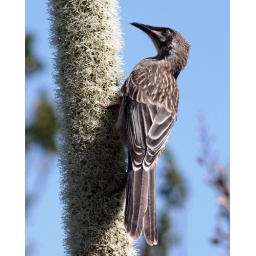
A young Red Wattlebird on a grass tree flower in Kings Park Perth